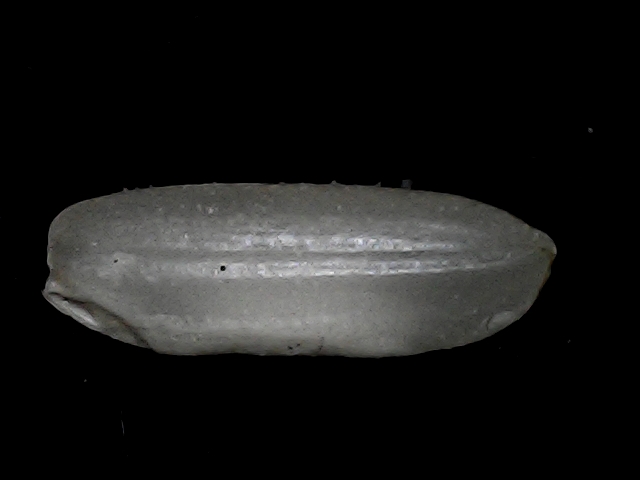
Rice variety: BRRI74